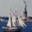
Label: ship